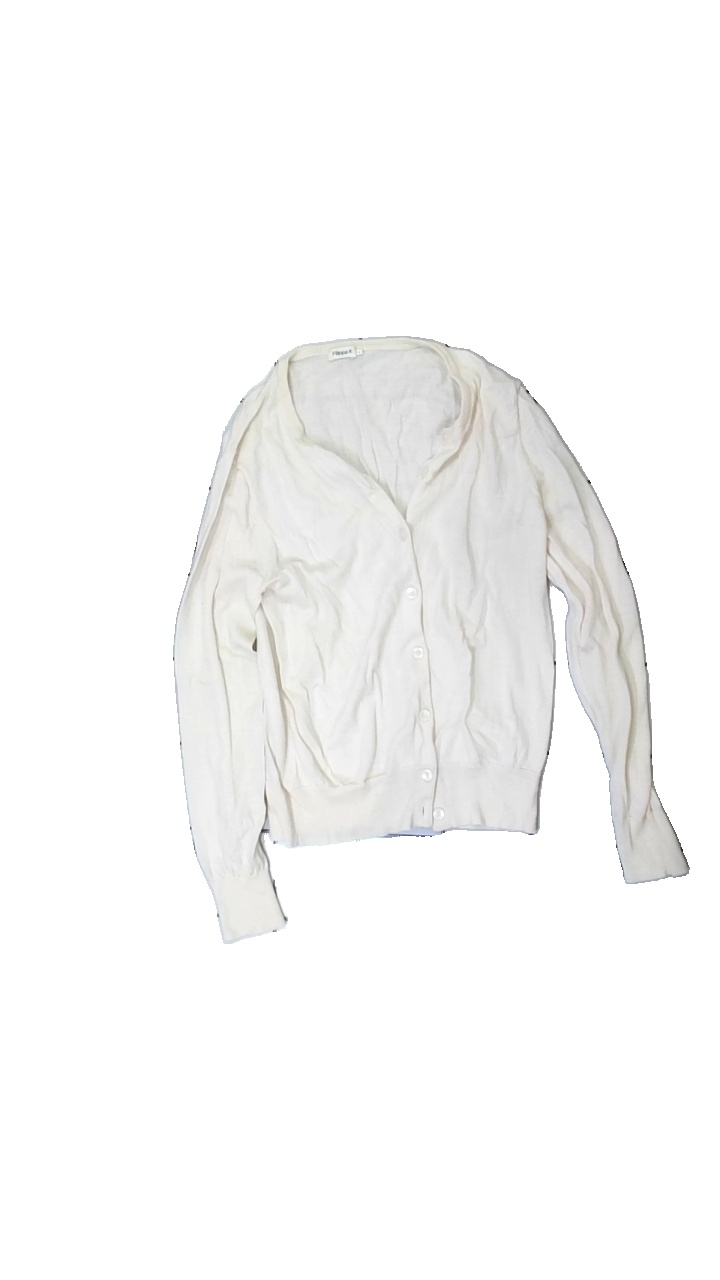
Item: Cardigan (Ladies)
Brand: Filippa K
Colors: Beige
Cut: Regular, C-collar
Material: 100% wool
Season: All
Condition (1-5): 3
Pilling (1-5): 3
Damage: crooked seam
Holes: Minor
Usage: Export
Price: <50